The Layer Quaternity

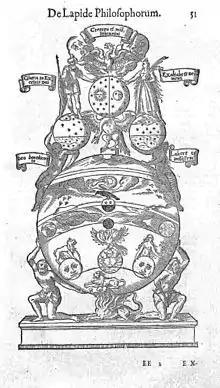
'The Philosopher's Stone' from 'Alchemia' (1606) Libavius

The Layer Quaternity ("circa" 1598–1604) share a number of iconographical details to a complex illustration found in "Alchemia" (1606) by the German academic Andreas Libavius in a chapter entitled "De Lapide Philosophorum" (The Philosopher's Stone) in which two giants support four figures, the lower pair of which are mortal, the upper pair immortal, they form the apex to –